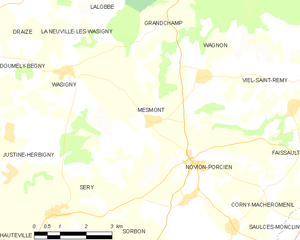
Carte des communes françaises: Mesmont